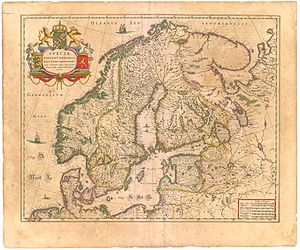
Danmark-Norge / Flerheden bliver statspolitik (1588-1648) / Fra fisk til trælast
Kort over Sverige, Danmark og Norge fra 1645 på latin.
"Danmark-Norge er den moderne betegnelse for rigsfællesskabet mellem de to kongeriger Danmark og Norge fra 1536 til 1814. Rigsfællesskabet havde sin oprindelse i Kalmarunionens endelige sammenbrud i 1523, da Sverige erklærede sig uafhængigt, men havde formelt først sin begyndelse da Norge blev underlagt den danske krone i 1536, og varede indtil Norge blev afstået til kongen af Sverige. I samtiden anvendtes begrebet dog ikke, og staten blev som regel omtalt som ""den danske krone"" eller Tvillingrigerne.